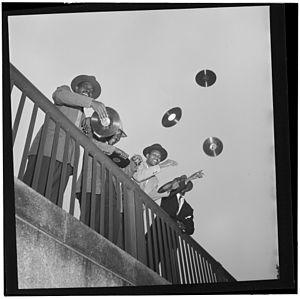
« Doo-wop » est une onomatopée qui sert à désigner un sous-genre du rhythm and blues.